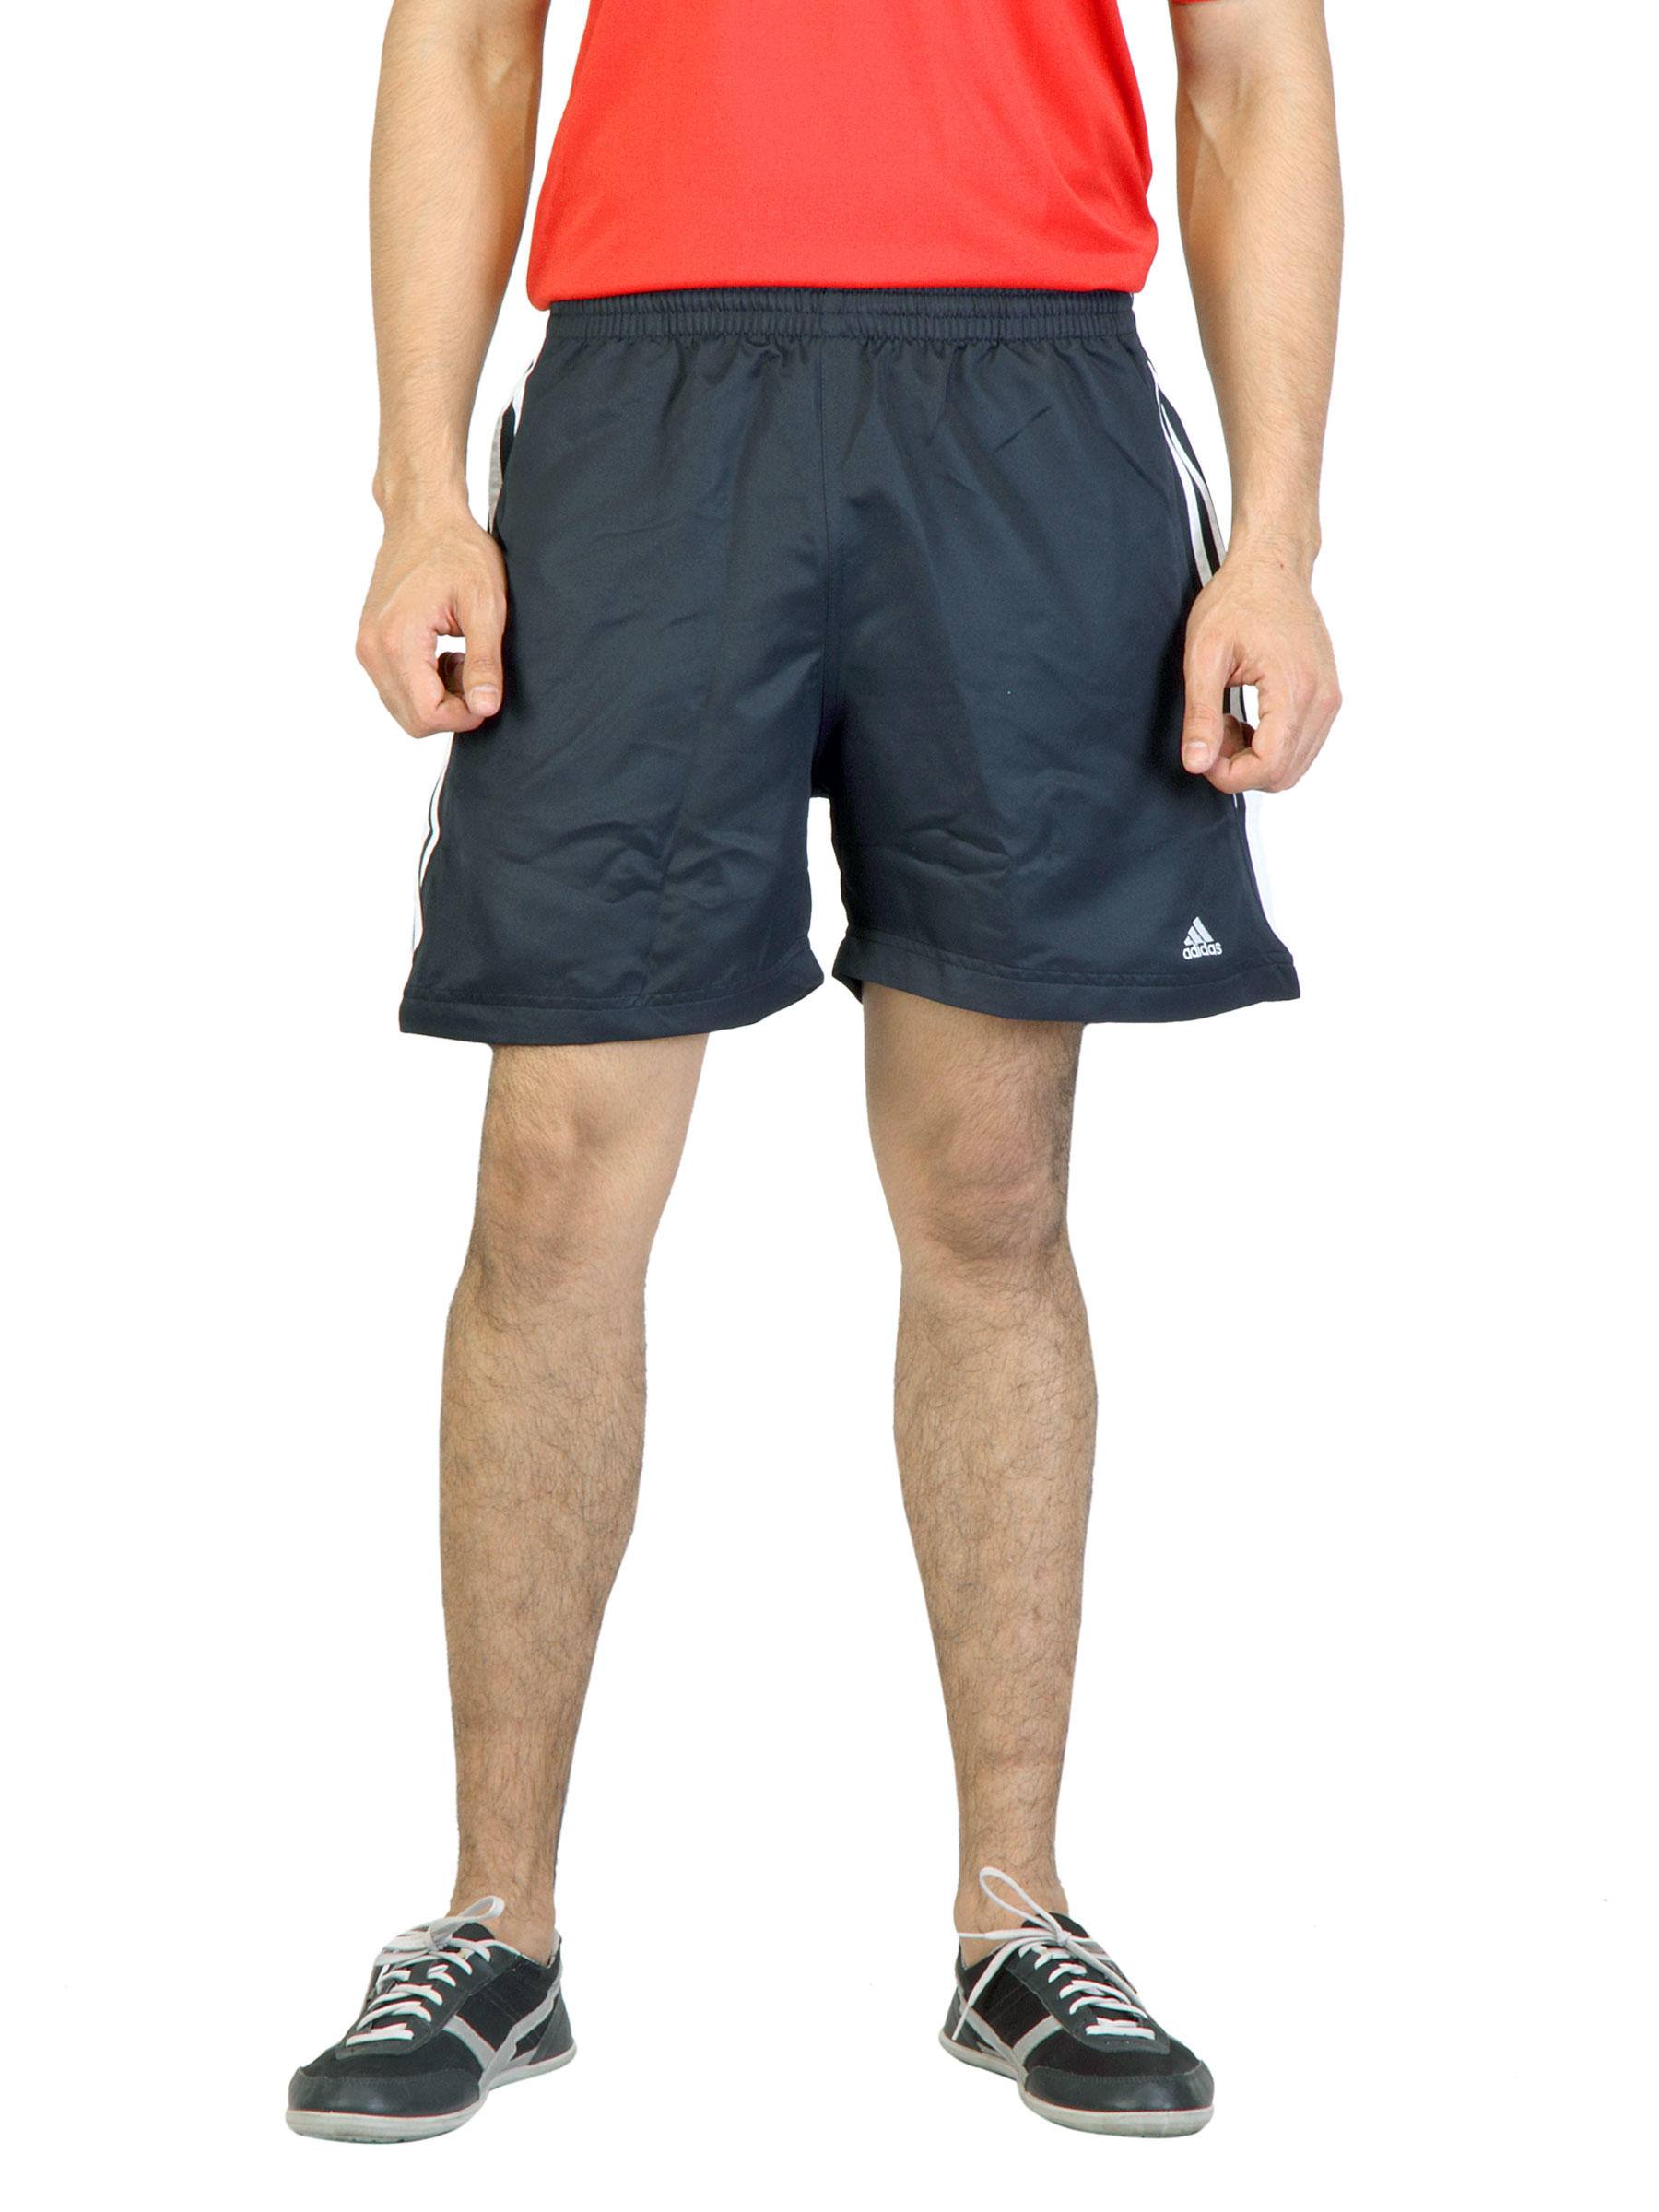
ADIDAS Men Navy Blue Shorts
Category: Apparel / Bottomwear / Shorts
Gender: Men
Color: Navy Blue
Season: Fall 2011
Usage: Casual